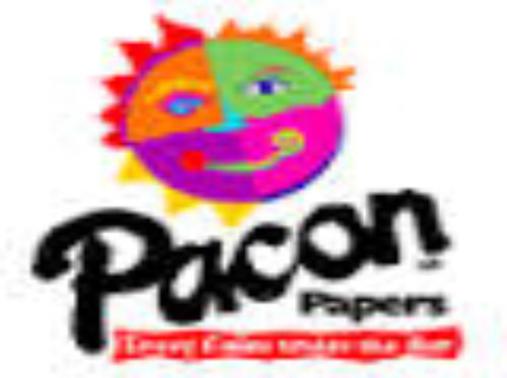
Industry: Others